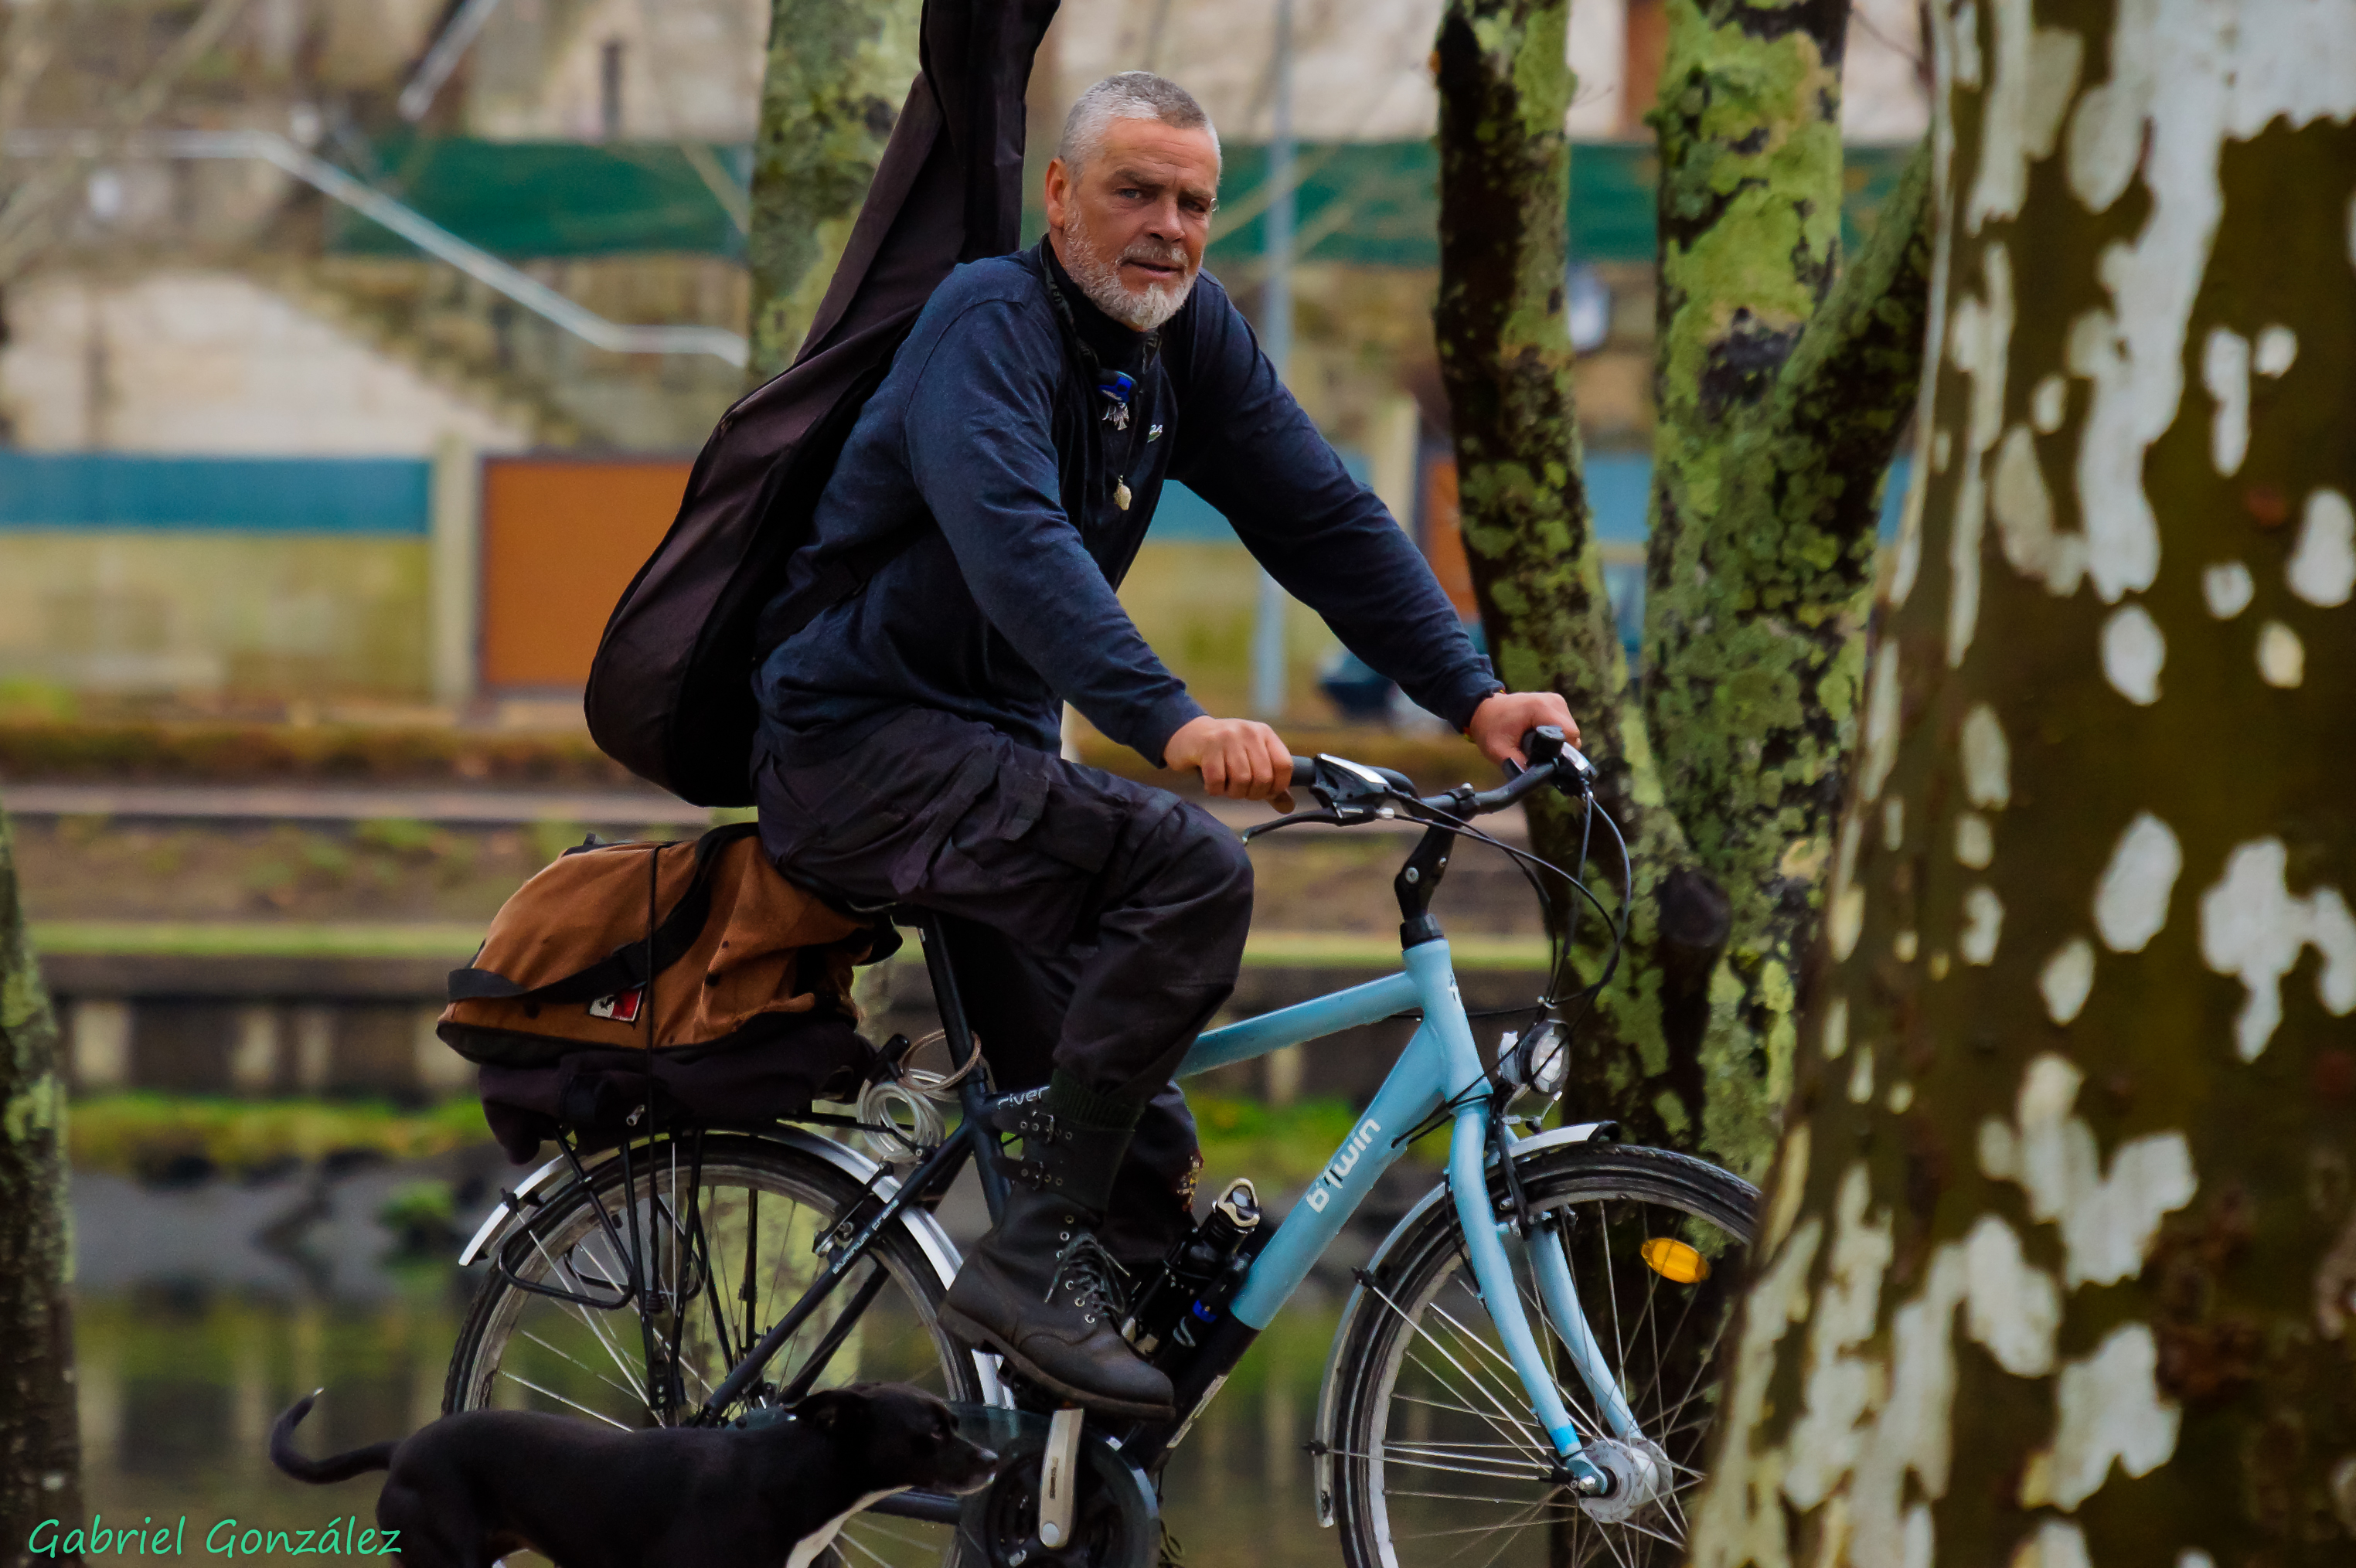
people, street, bicycle, photo, vehicle, sports equipment, mountain bike, cycling, calle, gente, a77, g, ggl1, gaby1, xovesphoto, varios, some, sonya77, sigma50500mm, 50500, xelodegalicia, gabrielcoru a